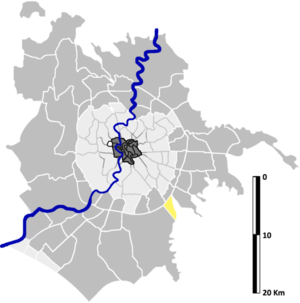
Aeroporto di Ciampino est une zona di Roma située au sud-est de Rome dans l'Agro Romano en Italie. Elle est désignée dans la nomenclature administrative par Z.XX et fait partie des Municipio VII et VIII. Sa population est de 1 272 habitants répartis sur une superficie de 4,62 km².